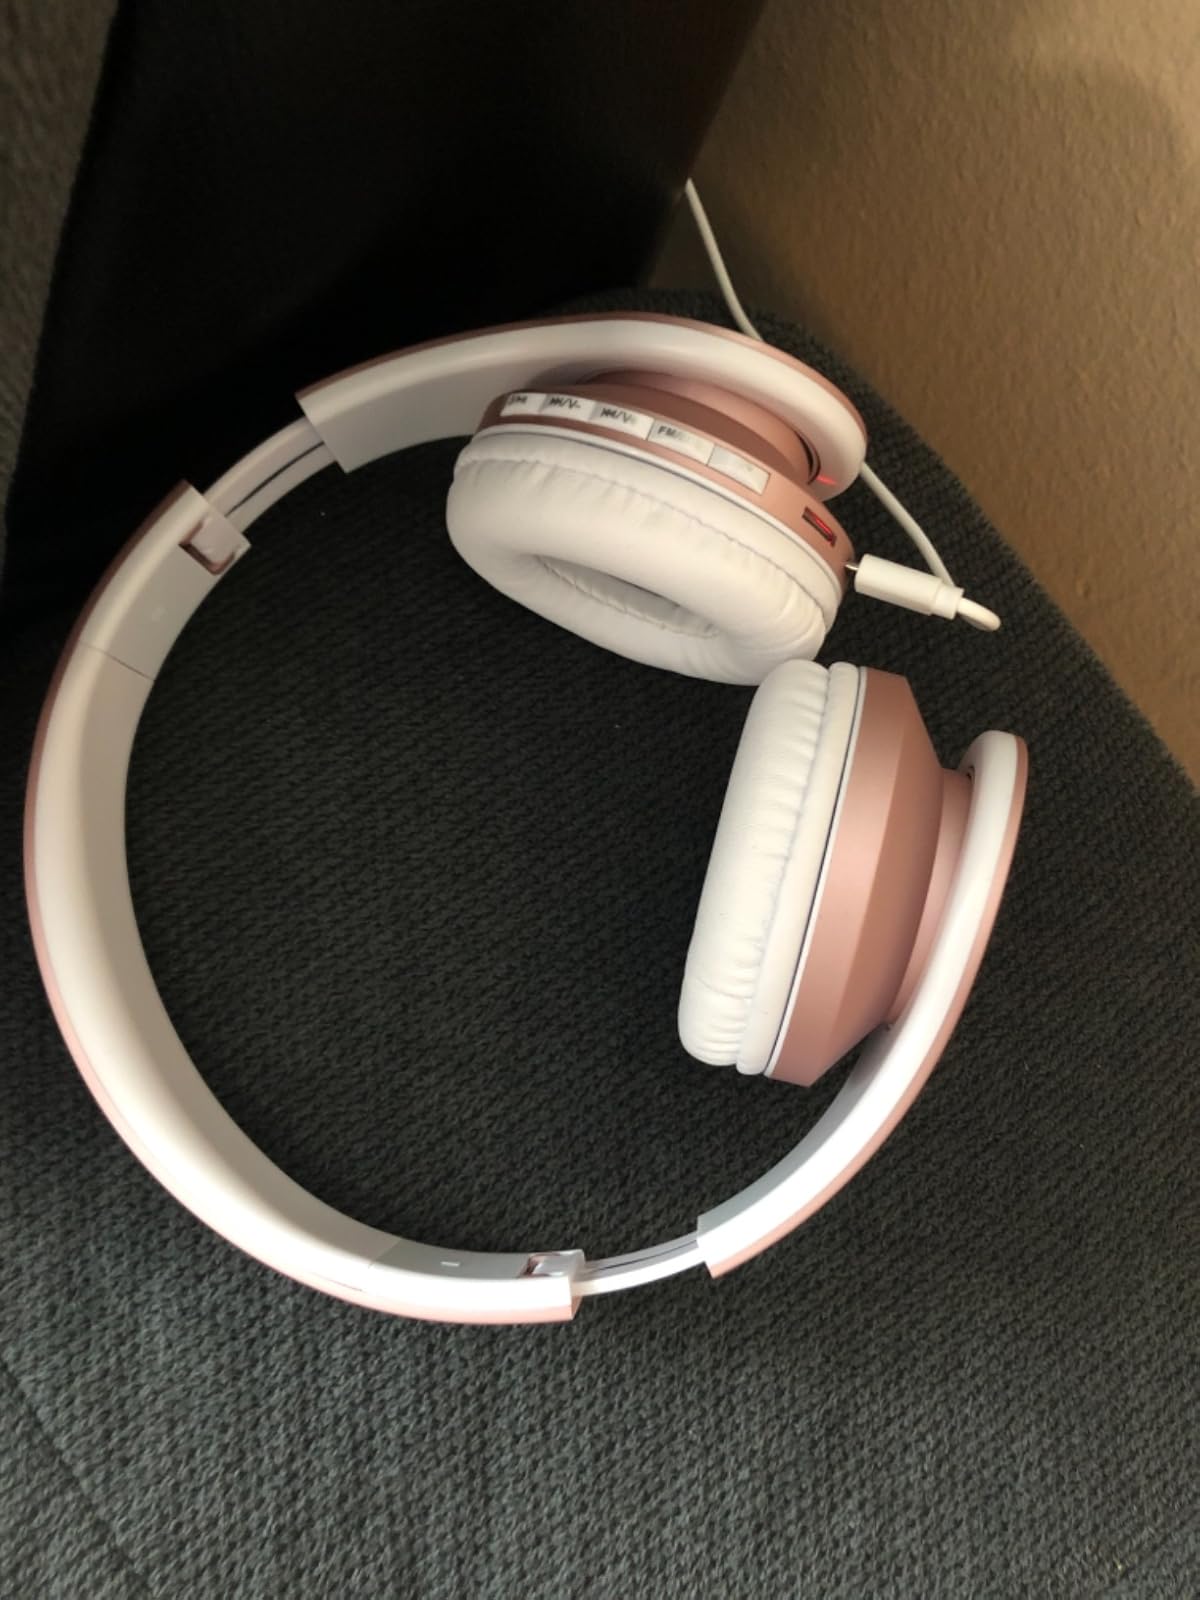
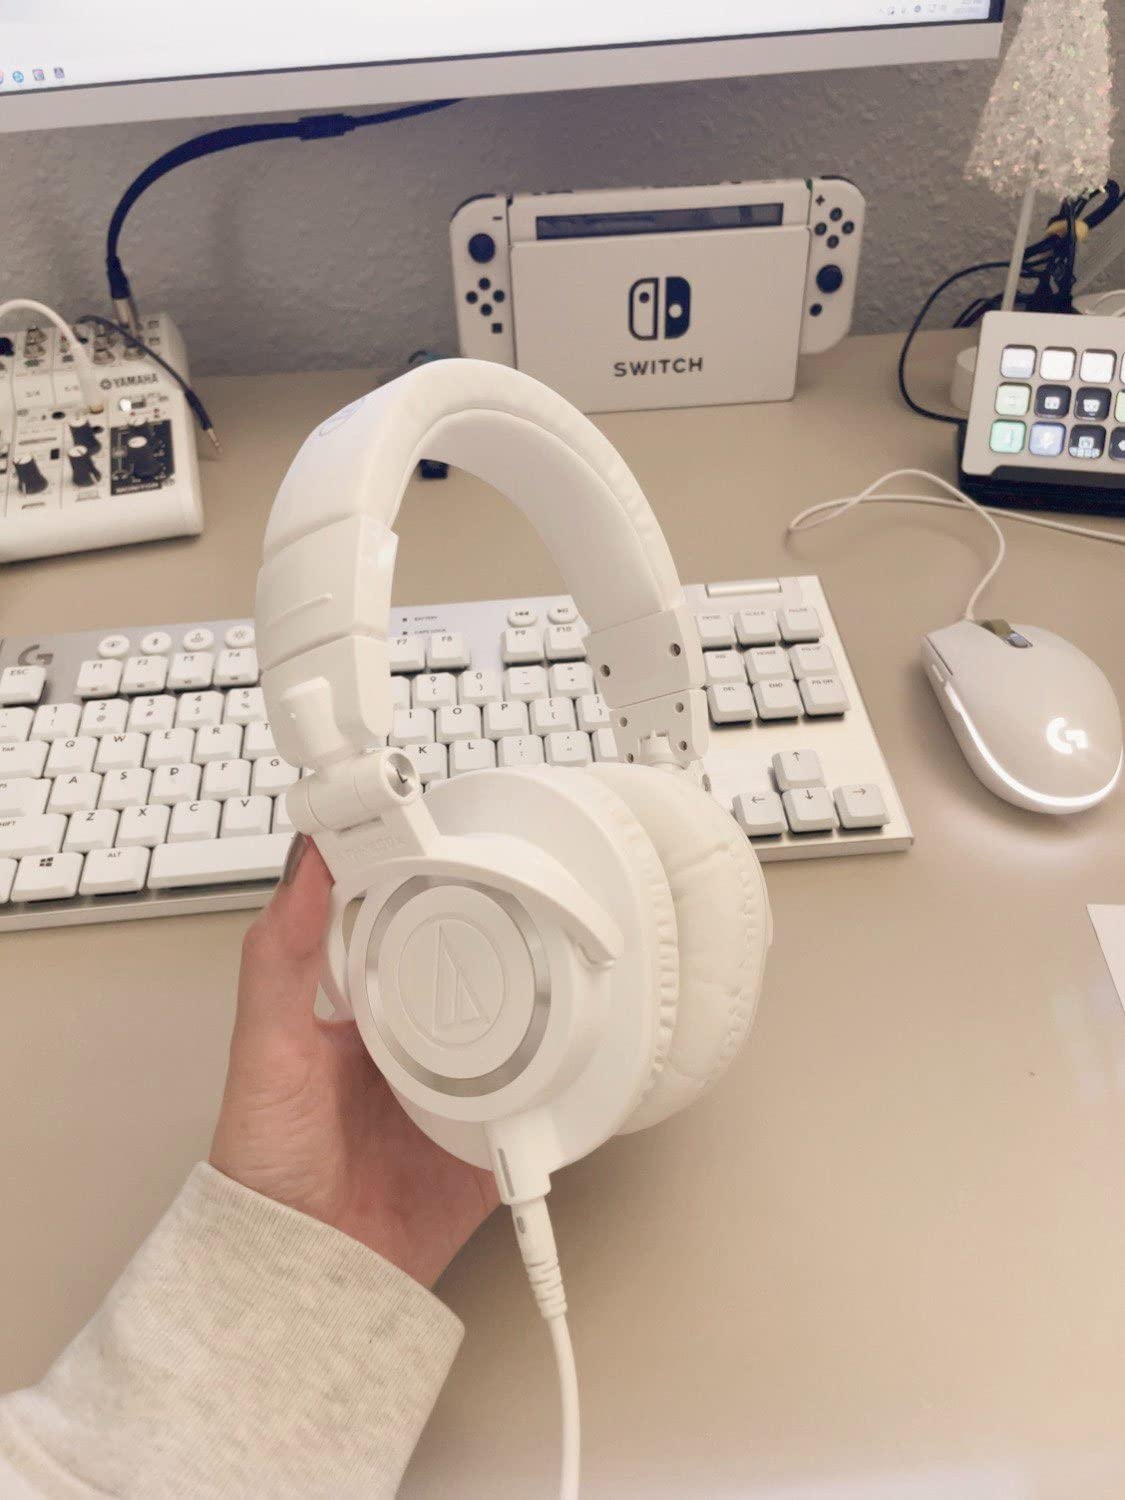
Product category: headphones
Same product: no